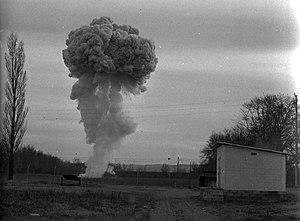
Le 22 janvier 1969, présentation dans les établissements Ruggieri, route de Revel, de la grenade à fusil fumigène de 50 mm Modèle 1954.
Un fumigène est un dispositif permettant de « fabriquer » de la fumée. Celle-ci peut être colorée.